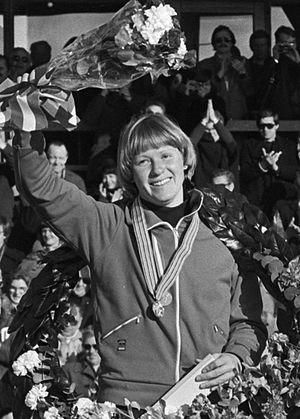
Sylvia Burka, née le 4 mai 1954 à Winnipeg, est une coureuse cycliste et une patineuse de vitesse canadienne.